Clay Aiken

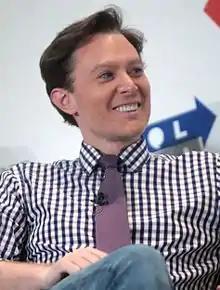
Clay Aiken speaking at Politicon in June 2016.

In the 2014 midterm elections, Aiken was the Democratic Party's nominee for North Carolina's 2nd congressional district. He won the Democratic primary, held on May 6, 2014, by fewer than 400 votes. His main opponent, Keith Crisco, died days after the primary vote but before the votes could be certified. In the general election, held on November 4, 2014, Aiken was defeated by incumbent Republican Congresswoman Renee Ellmers, 59 to 41 percent. North Carolina's 2nd district is considered a safe Republican seat. Aiken's campaign was captured by a filmmaking team and shown in the 2015 documentary miniseries "The Runner-up", which aired on the Esquire Network.